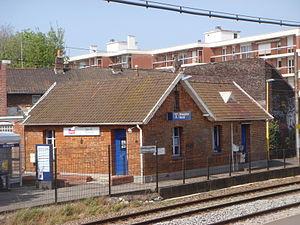
Gare de Ronchin - Nord -
Ronchin est une commune française située dans le département du Nord, en région Hauts-de-France. Elle fait partie de la Métropole européenne de Lille.